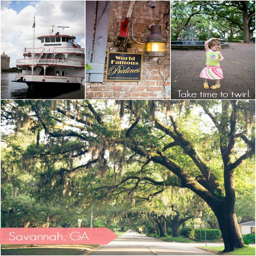
slow down and enjoy some time with the kids .